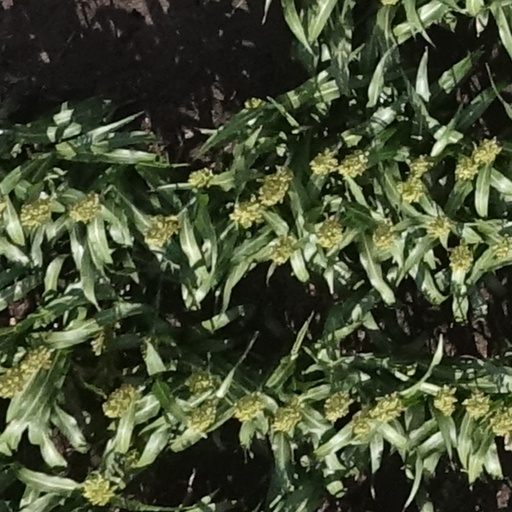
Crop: sorghum